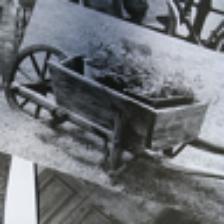
Label: NonHuman